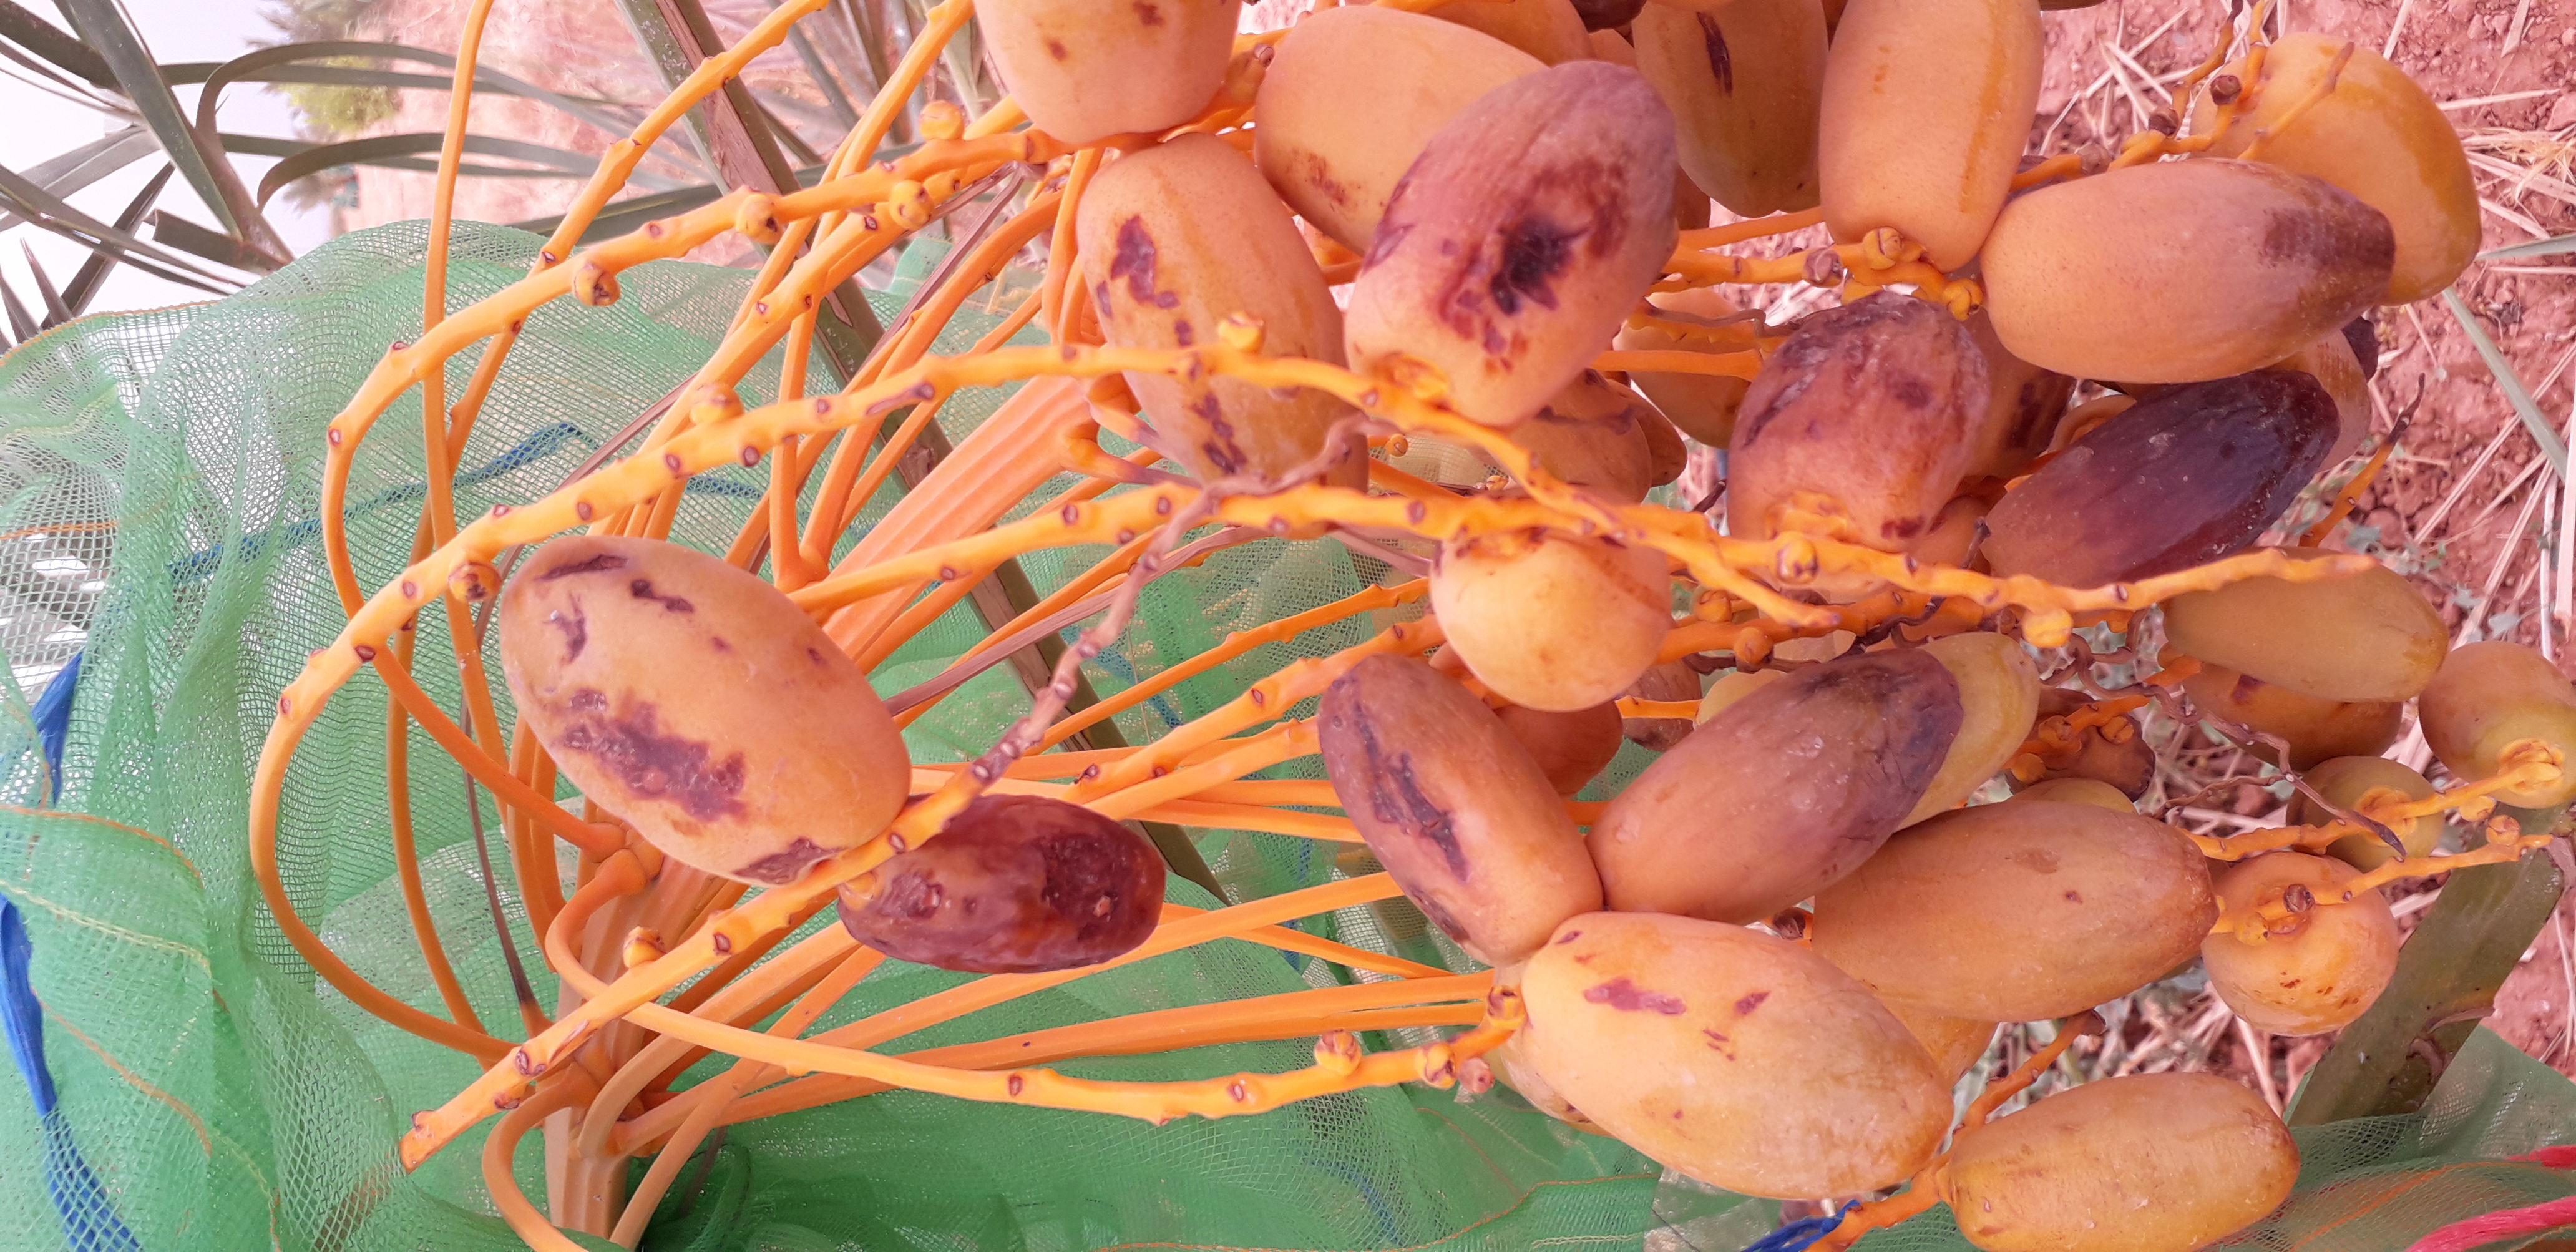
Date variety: Boumajhoul